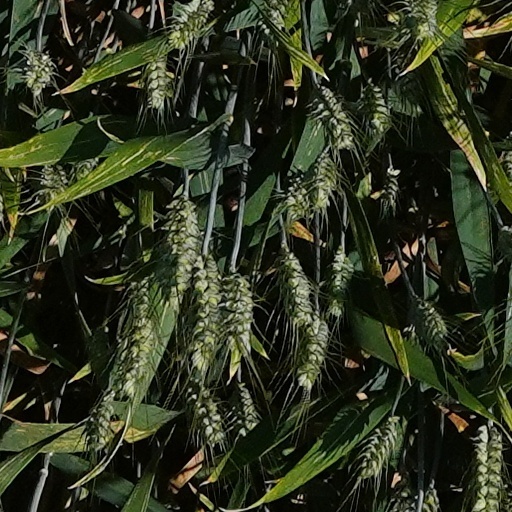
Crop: wheat